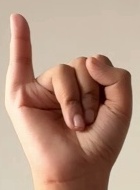
ASL sign: I